William Fitzwilliam, 4th Earl Fitzwilliam

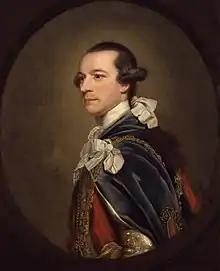
"Portrait of the Marquess of Rockingham". Charles Watson-Wentworth, 2nd Marquess of Rockingham, as painted by Sir Joshua Reynolds, 1766. He was Fitzwilliam's maternal uncle and Fitzwilliam inherited his estates in 1782.

In October 1764 Fitzwilliam embarked on his grand tour with a clergyman, Thomas Crofts, nominated by Dr Edward Barnard, headmaster of Eton. Fitzwilliam was not impressed with France, writing that the French were "a set of low, mean, impertinent people" whose behaviour was "so intolerable that it is absolutely impossible for me to associate with them...it is the opinion of everybody, that I had better quit the place immediately". After spending time around France and briefly in Switzerland he returned to England in early 1766, not leaving to continue his grand tour until December. In May 1767 he was in Italy, writing not long after he arrived in Genoa that "I like this place beyond expression". Between the summers of 1767 and 1768 he saw paintings in Verona, the regatta in Venice and the galleries in Padua, Bologna and Florence. Fitzwilliam's taste in paintings was guided by Sir Horace Mann in Florence and William Hamilton in Naples. He returned to England in 1768 with fourteen paintings (eight Canalettos and some of the Bolognese School, such as Guercino and Guido Reni). Fitzwilliam returned to England for the last time in January 1769 after travelling from Naples over the Alps, through Switzerland, Mannheim and Paris.